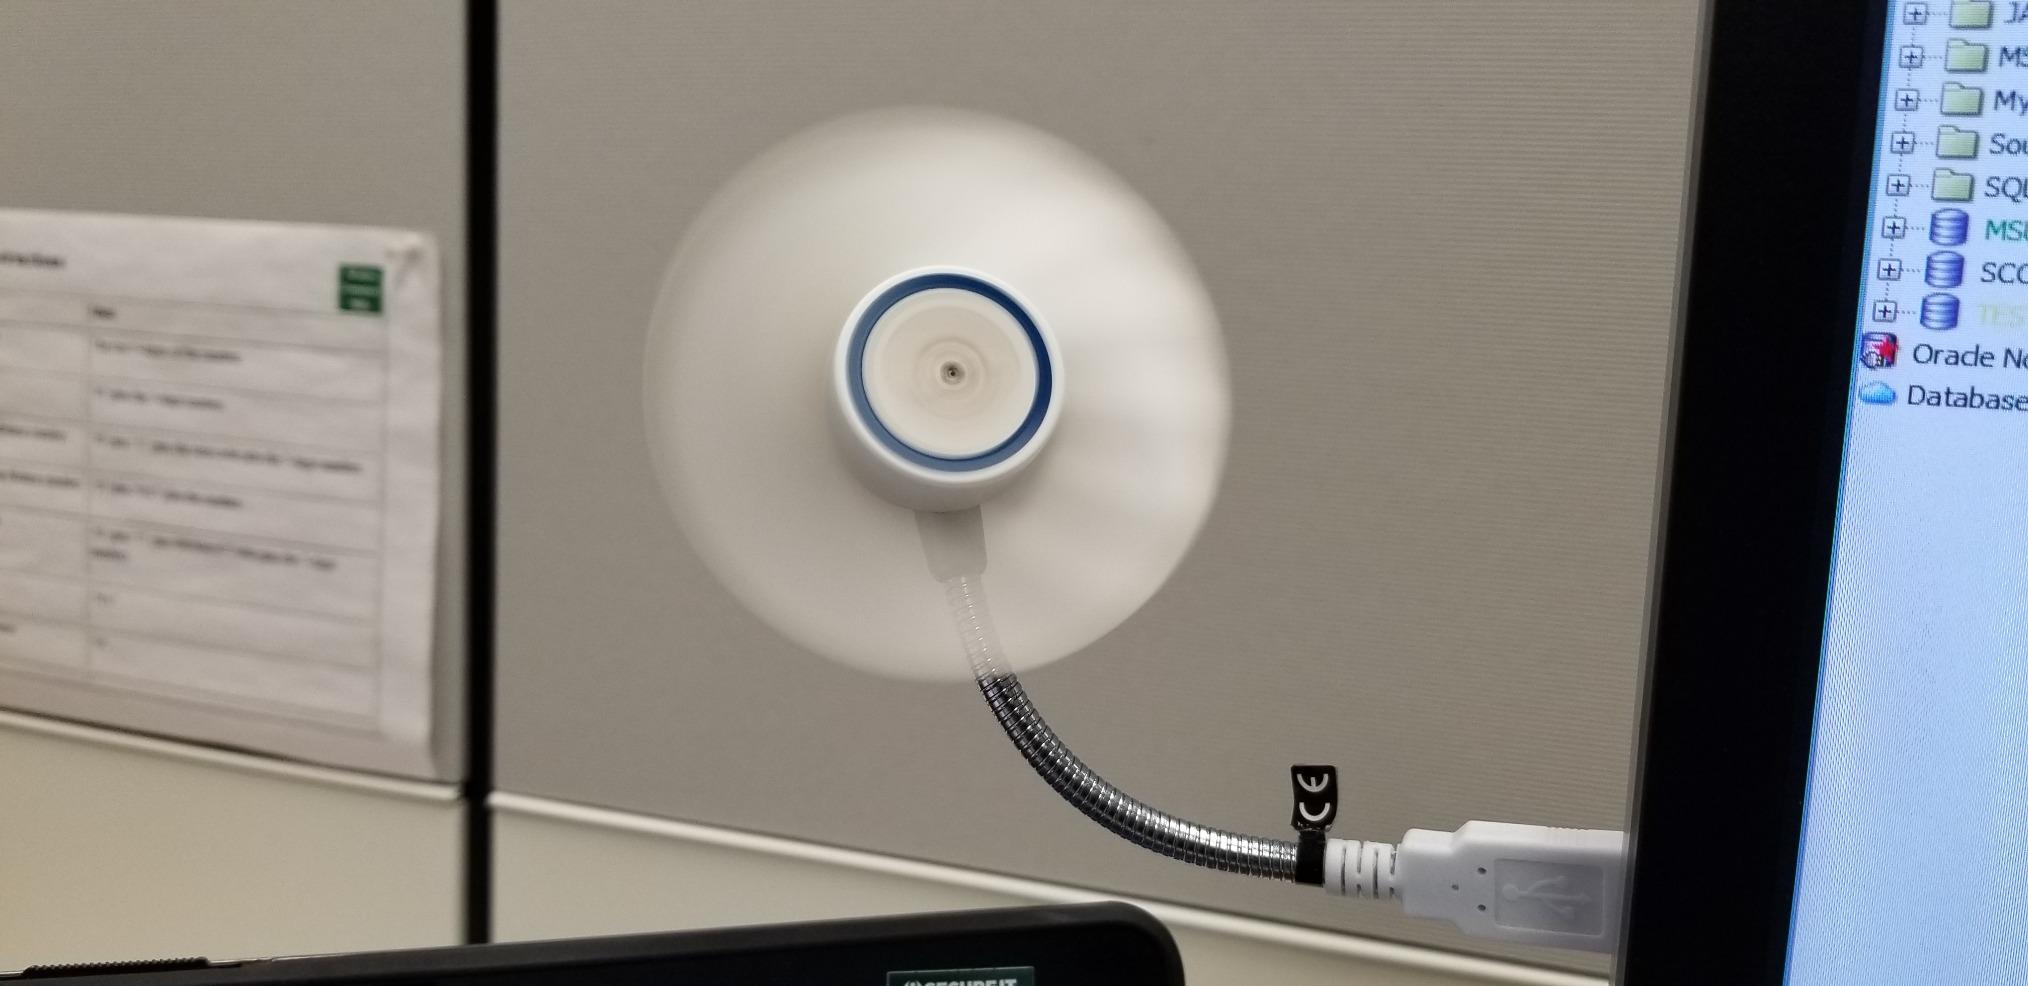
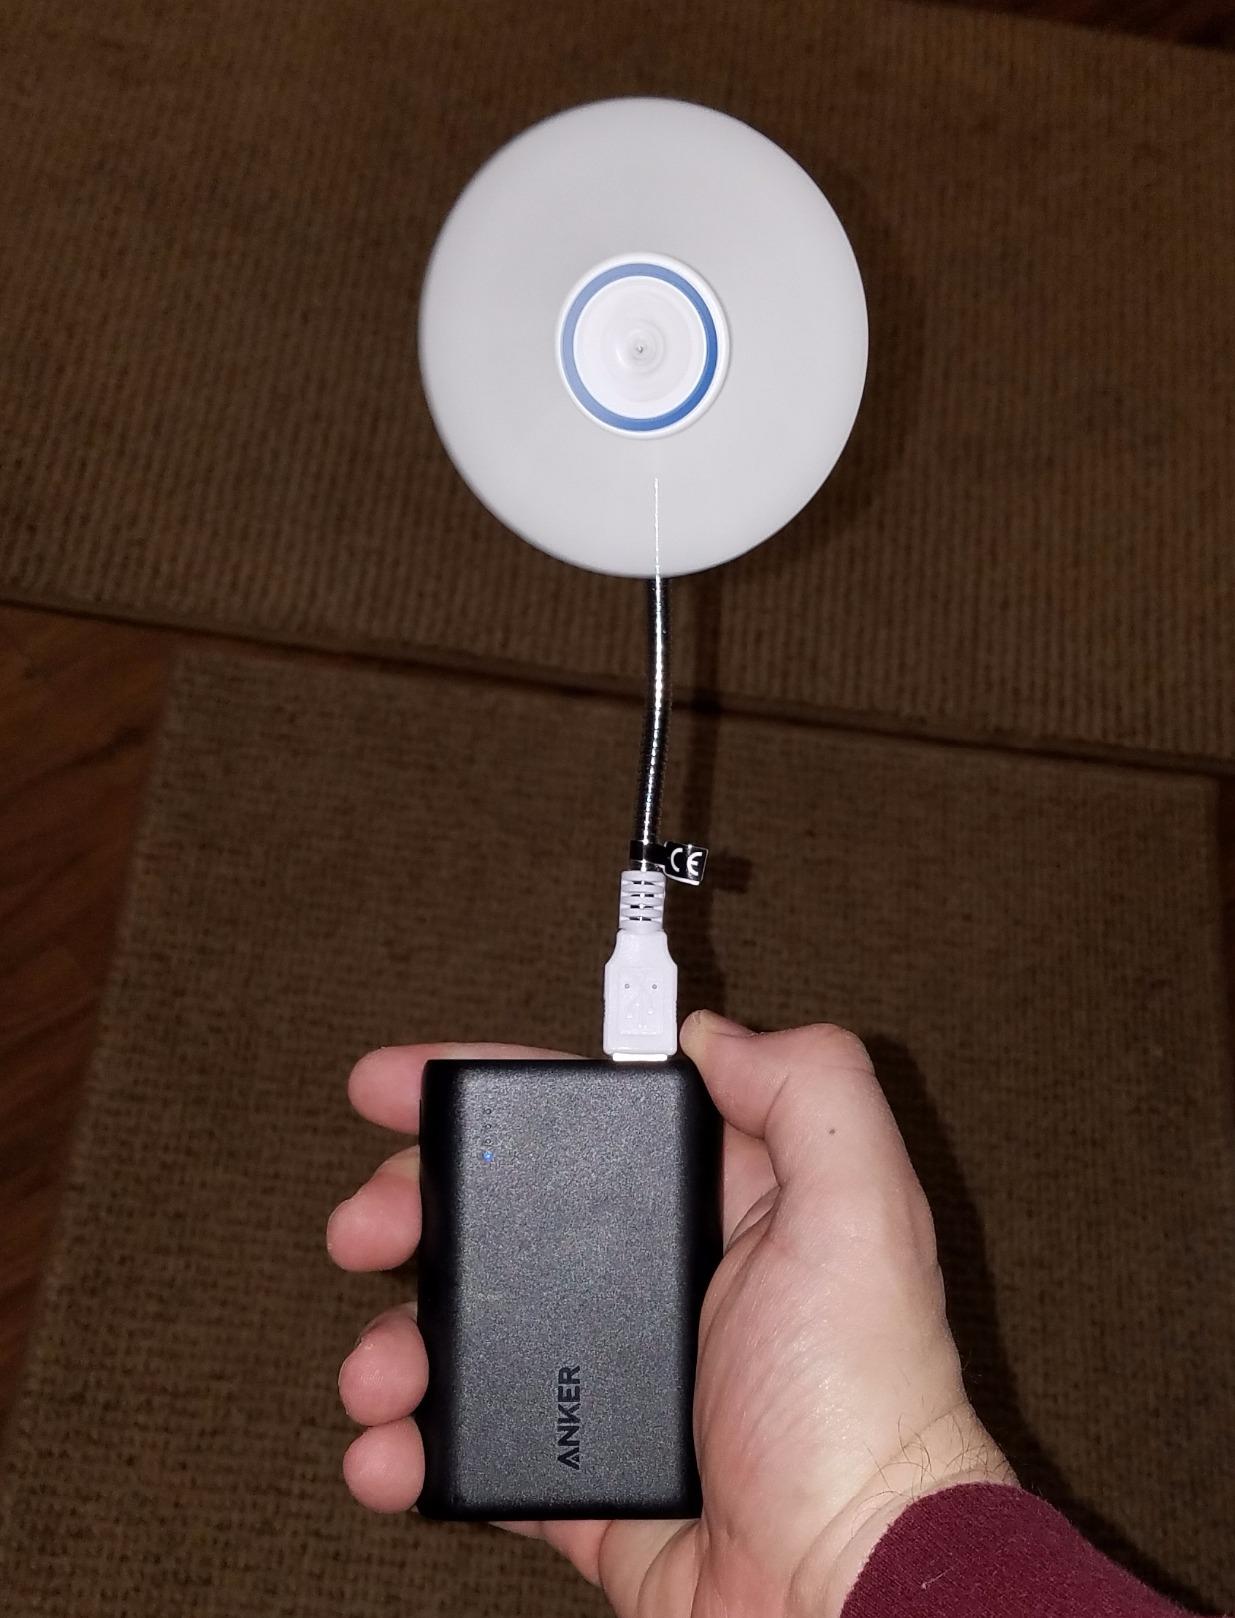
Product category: fan
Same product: yes